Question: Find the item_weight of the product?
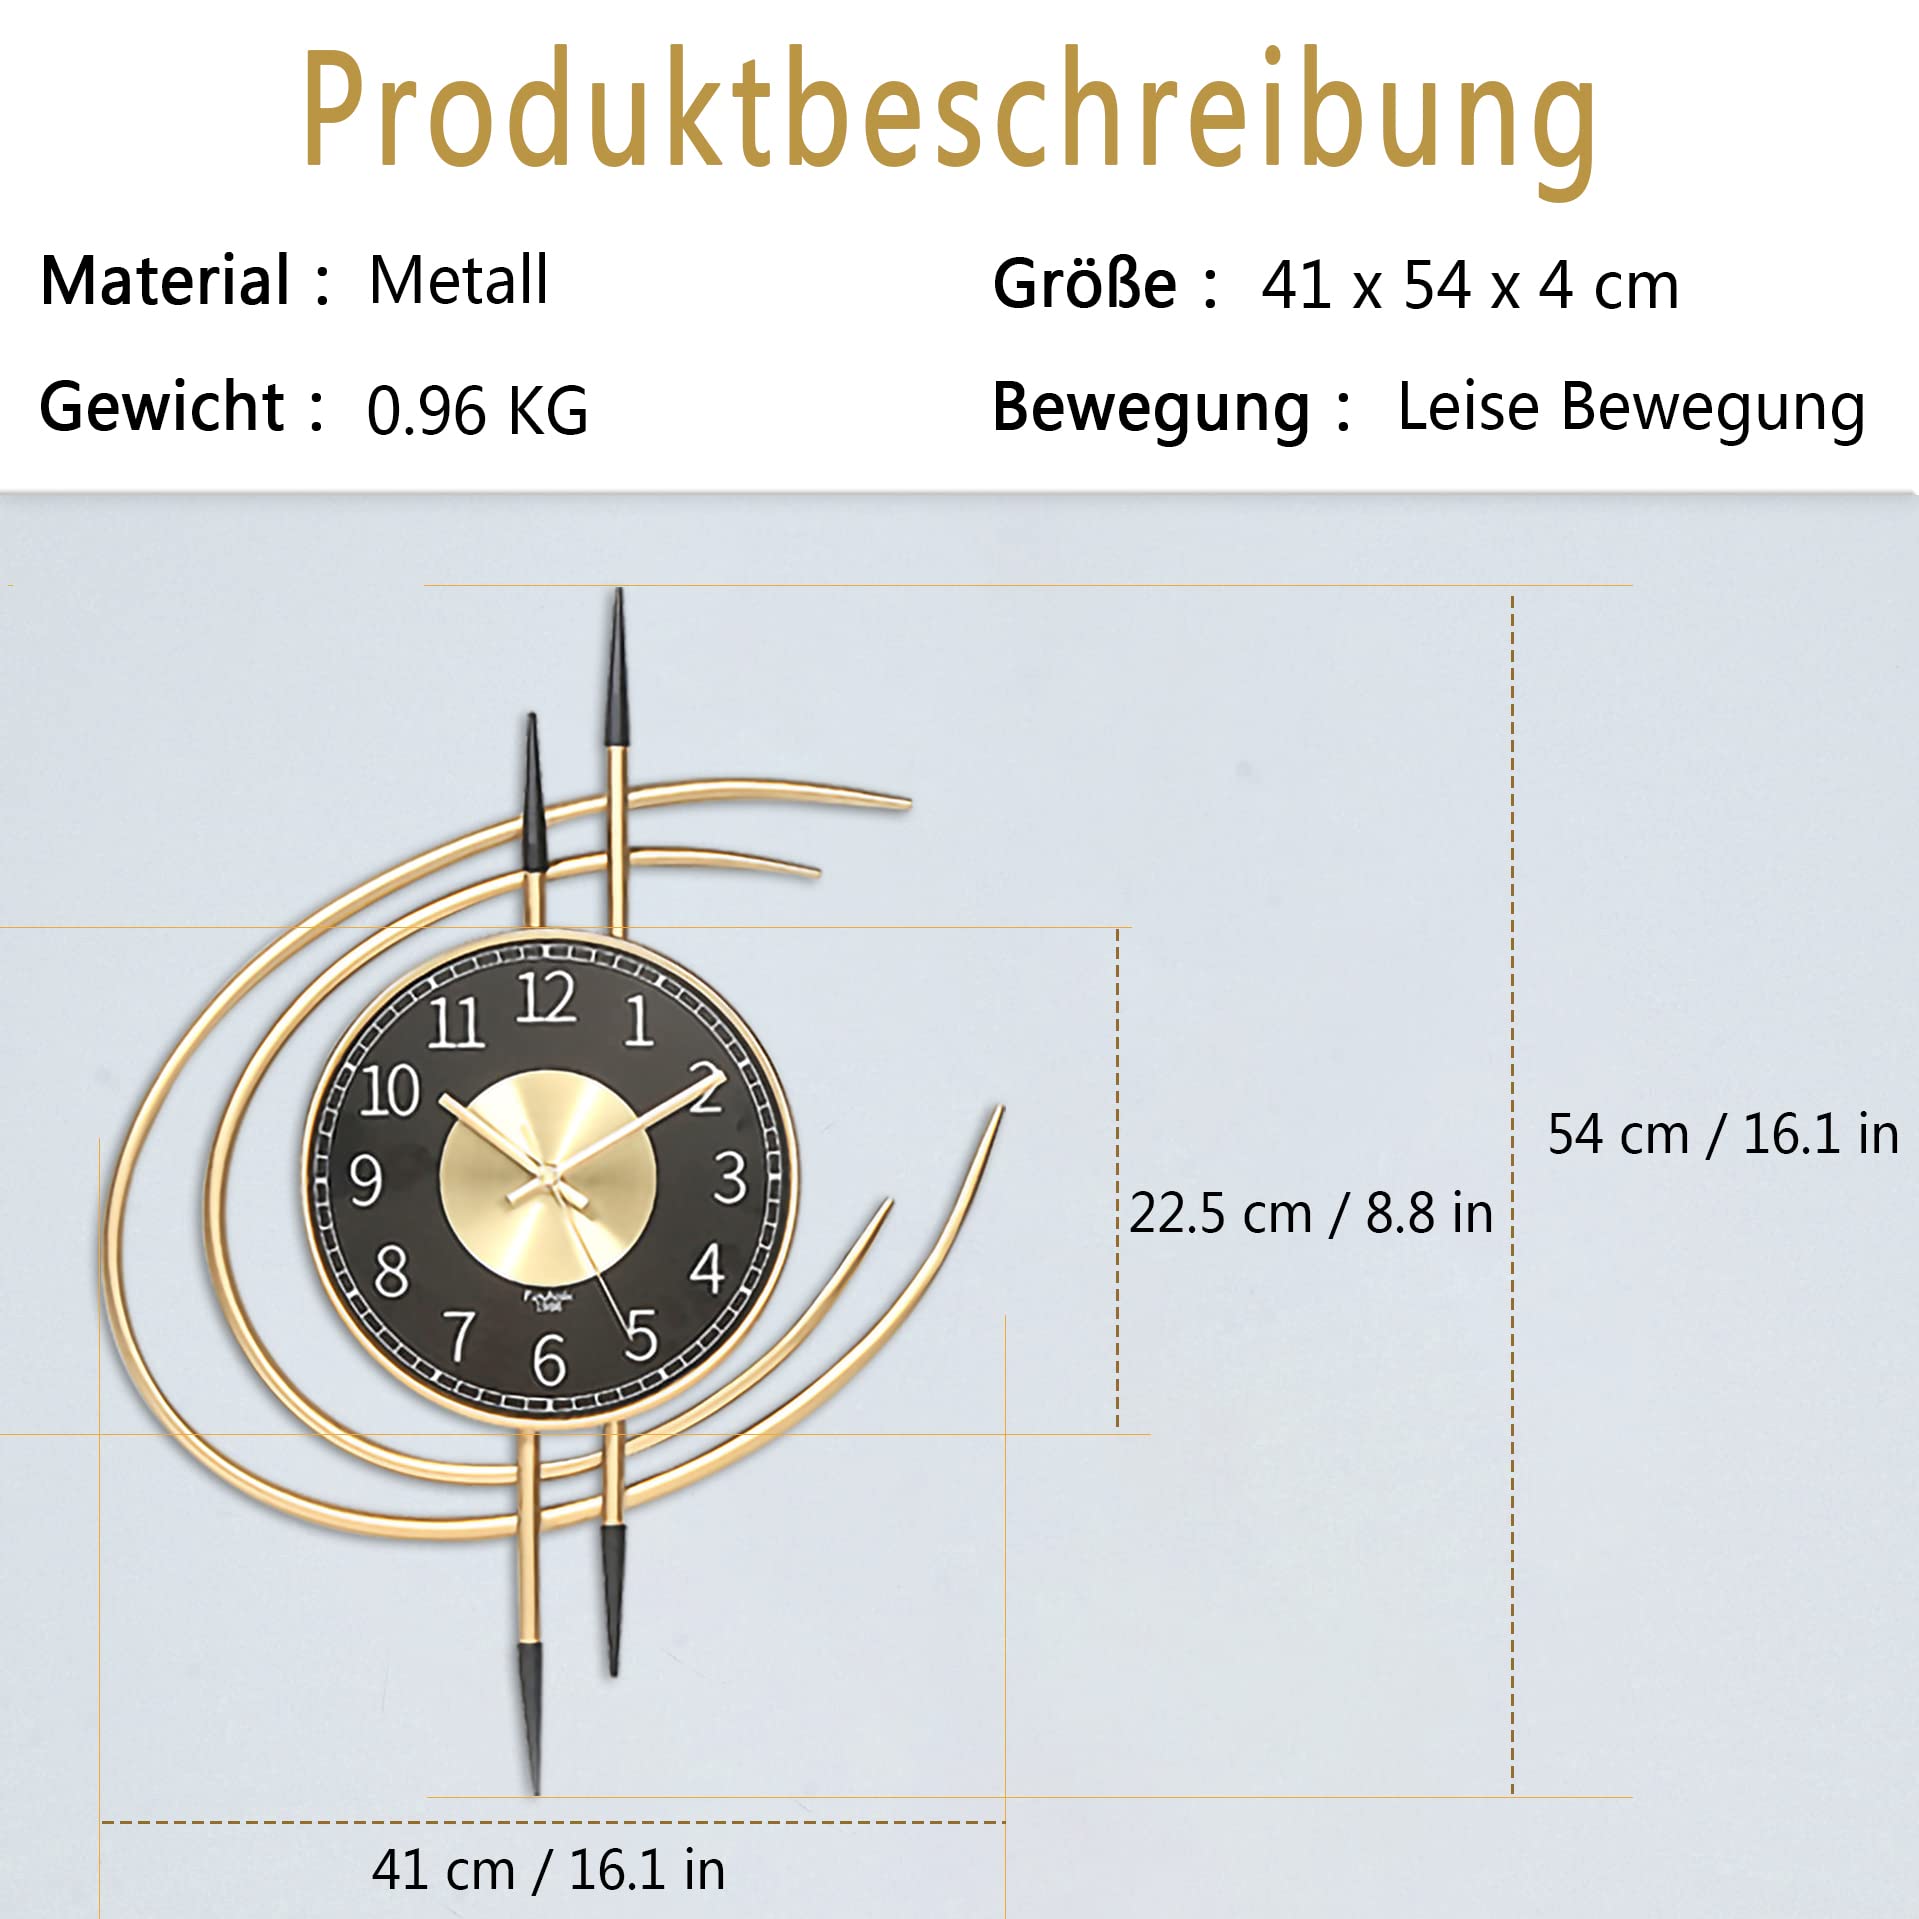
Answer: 0.96 kilogram